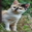
Label: cat